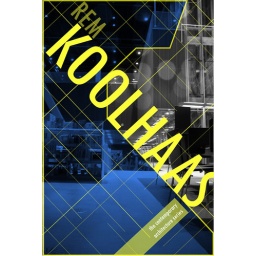
I just realized that the yellow bar also kind of represents the escalators in the building too. Brilliant!